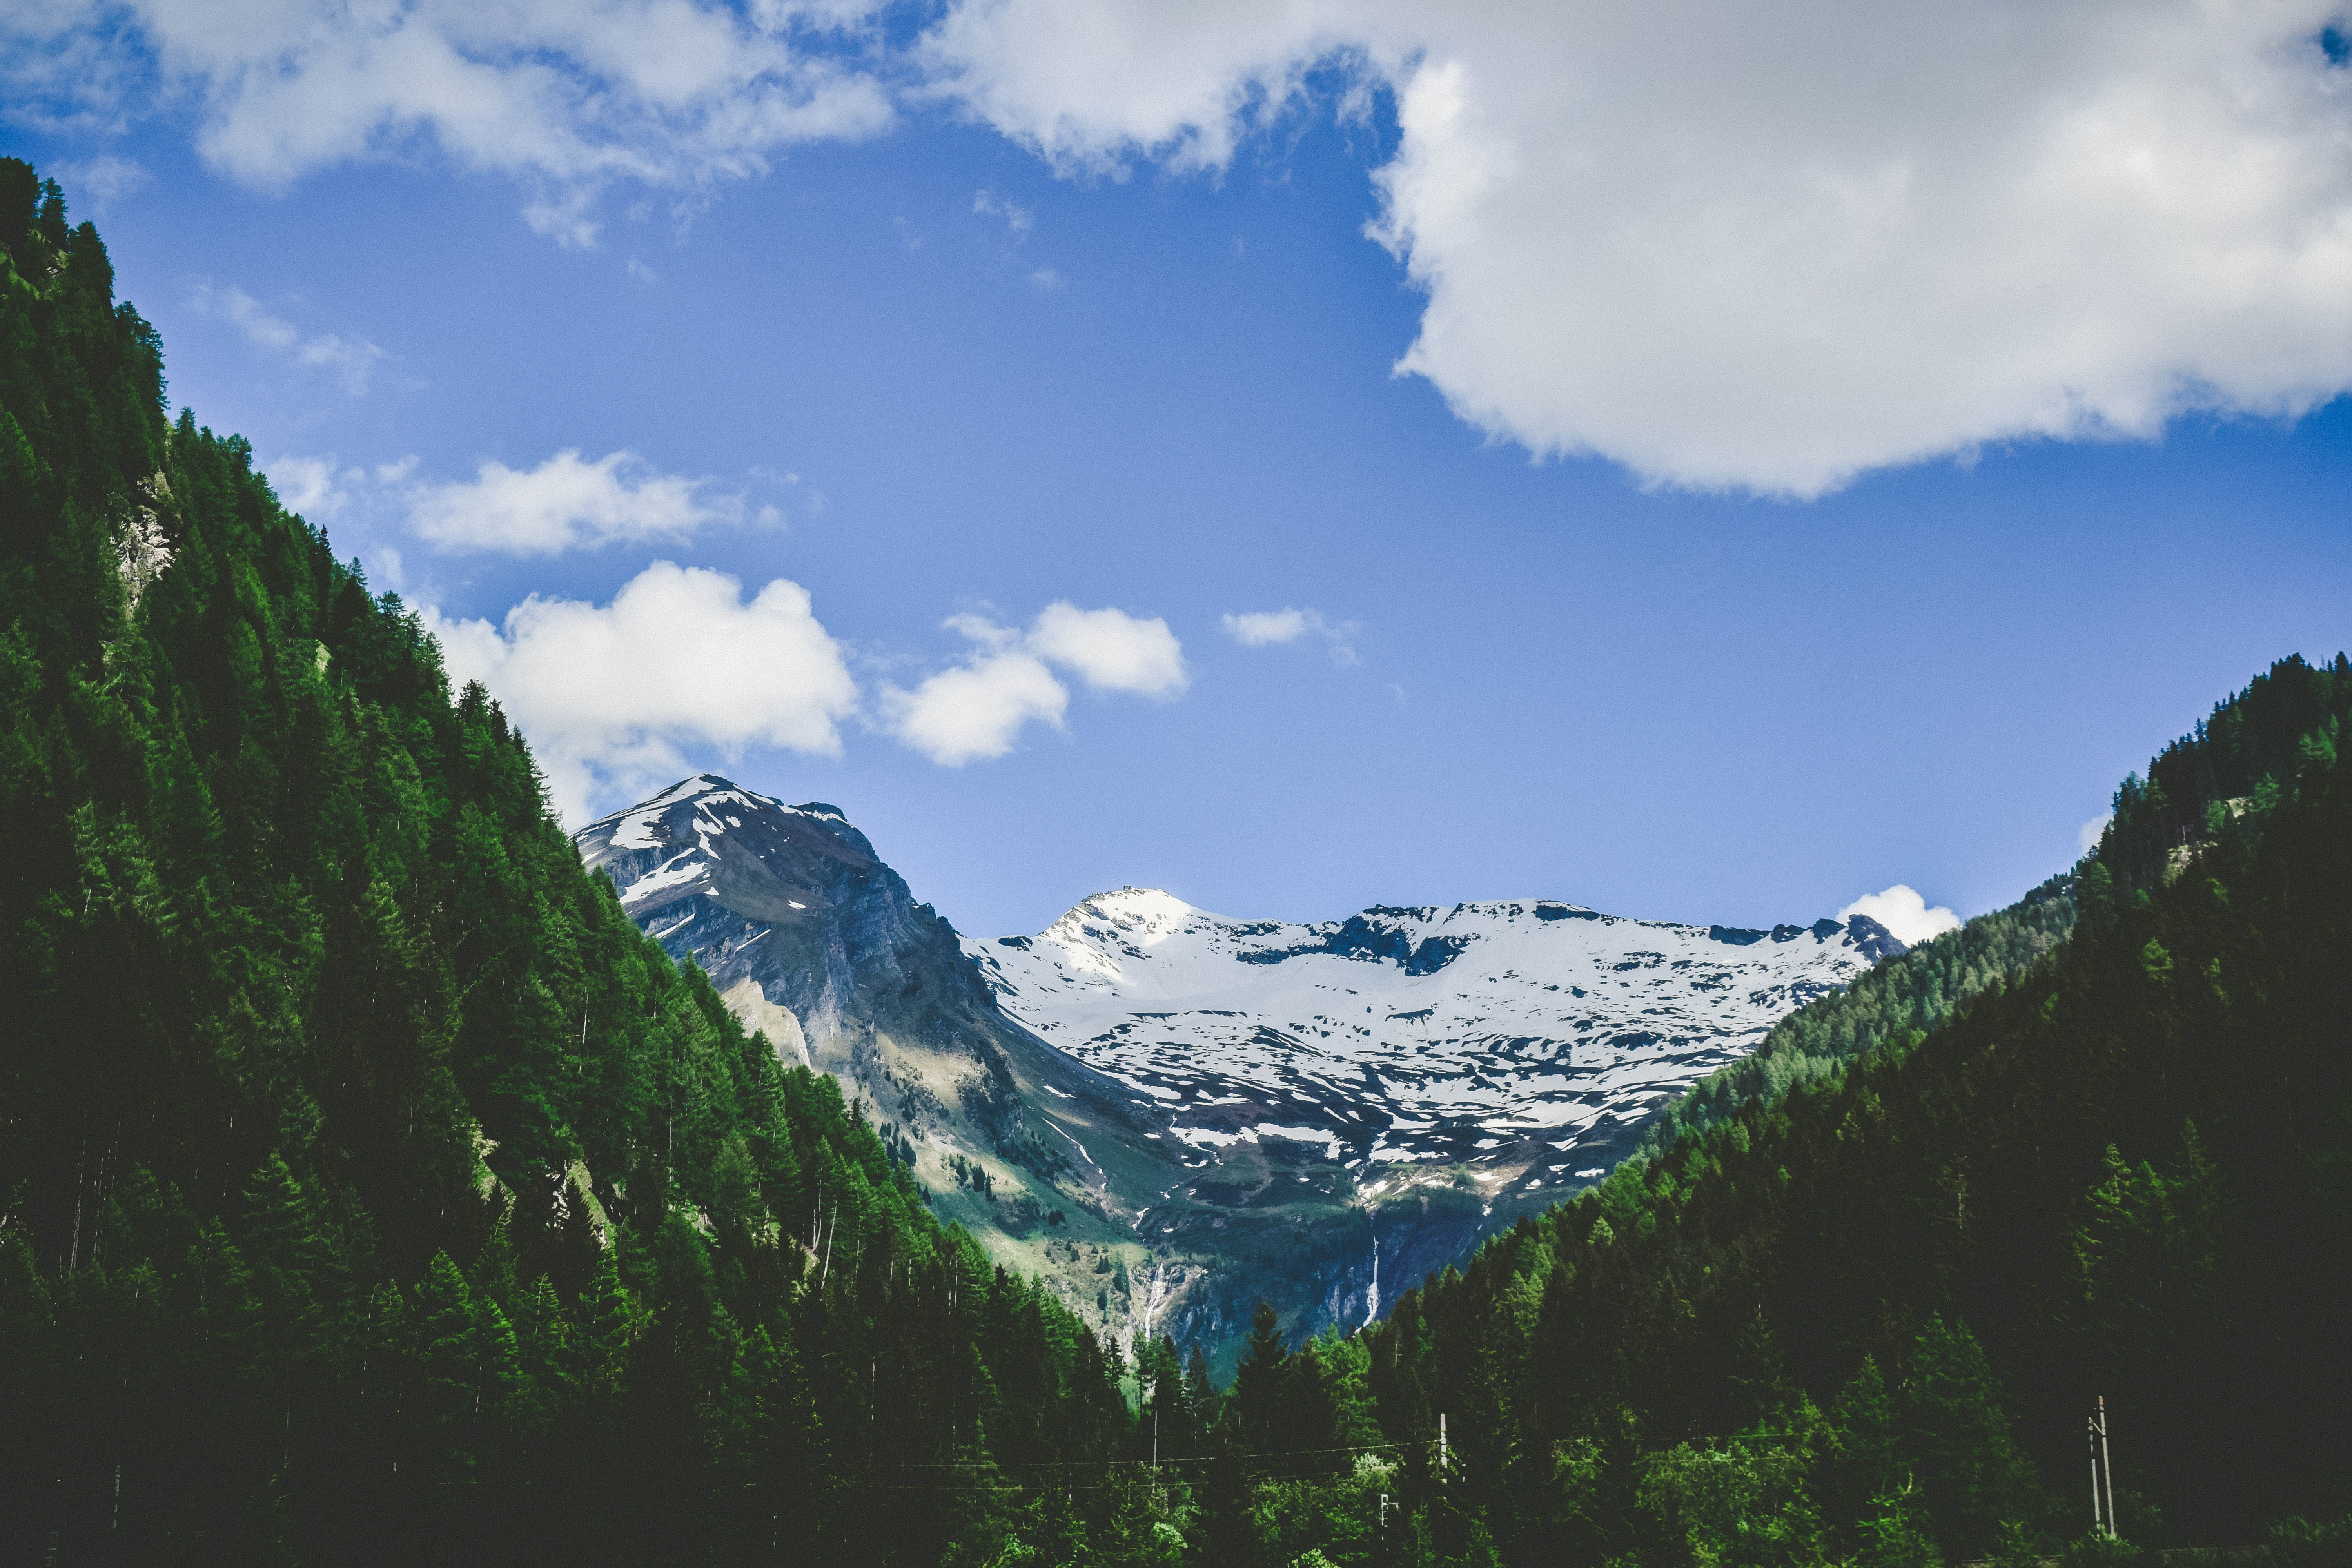
landscape, tree, water, nature, forest, wilderness, mountain, snow, cloud, sky, meadow, hill, lake, valley, mountain range, scenic, fjord, national park, ridge, mountain peak, trees, outdoors, woods, daylight, alps, plateau, ecosystem, landform, mountain pass, geographical feature, mountainous landforms